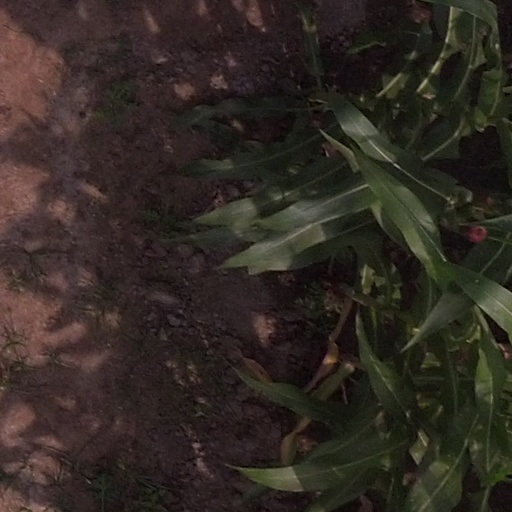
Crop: maize; corn